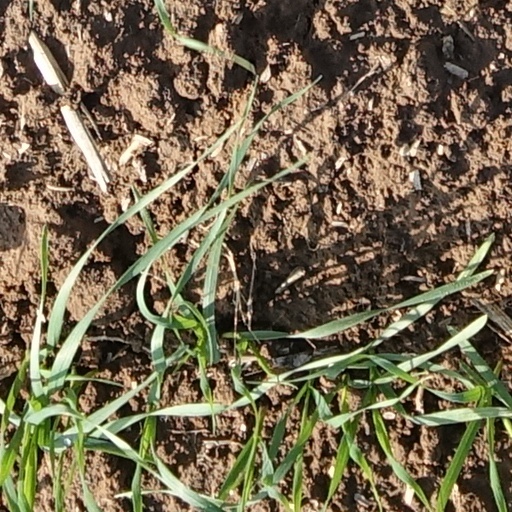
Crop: wheat